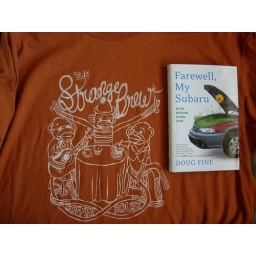
shirt from a coffee house in Greenwood and a book involving a Subaru in some capacity.